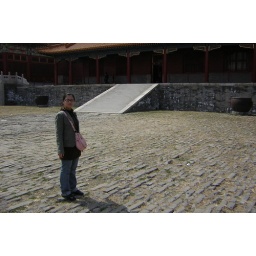
the pavement in the Forbidden City is made of bricks not stones